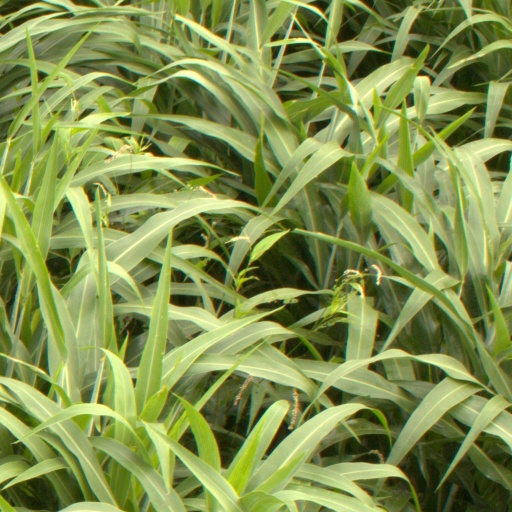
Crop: sorghum